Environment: real
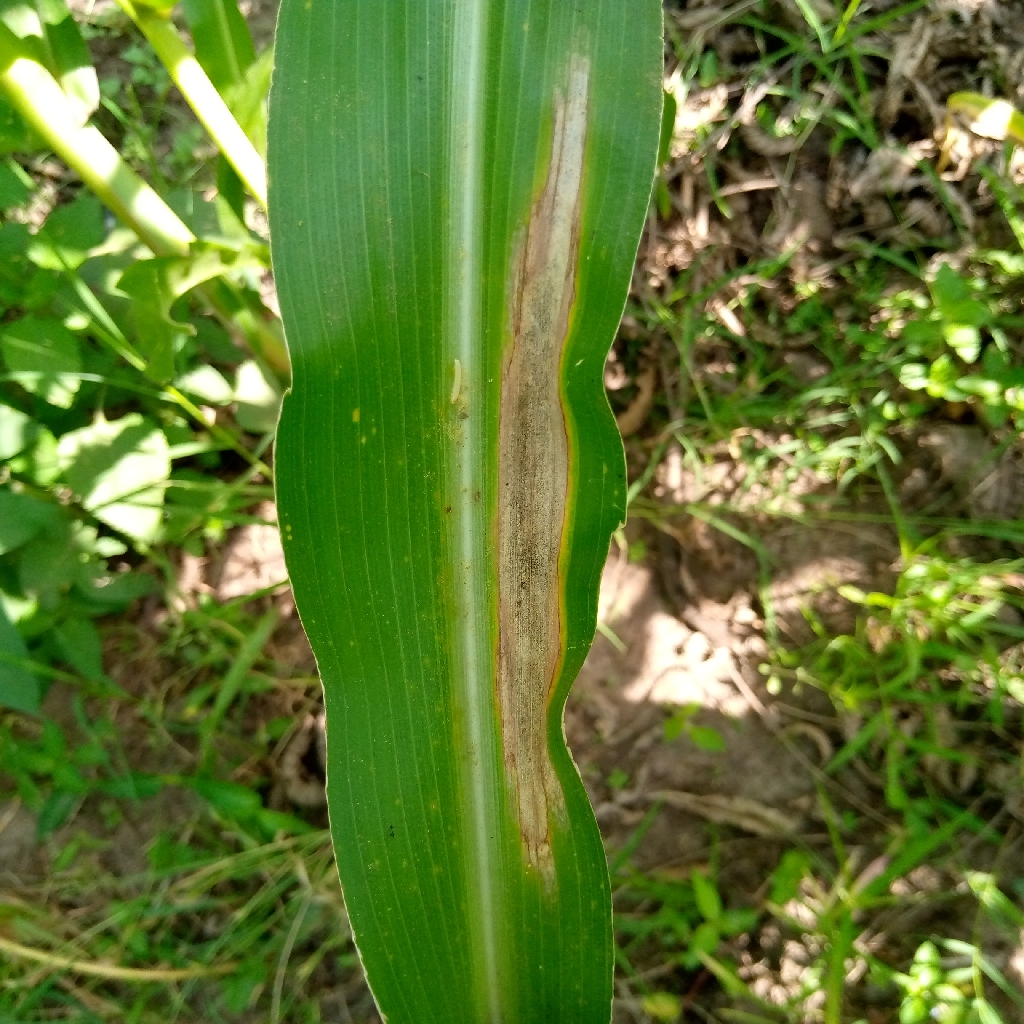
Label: northern_corn_leaf_blight